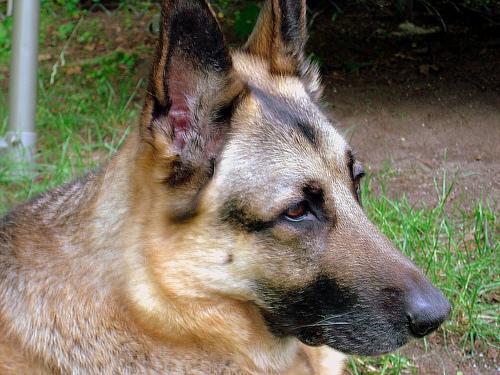
German_shepherd